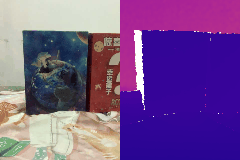
Label: box